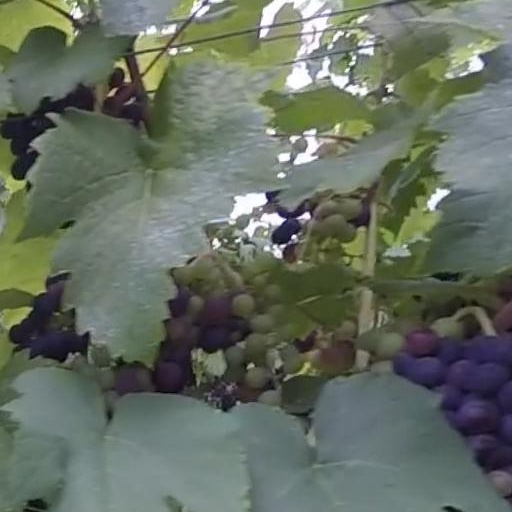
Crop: grape